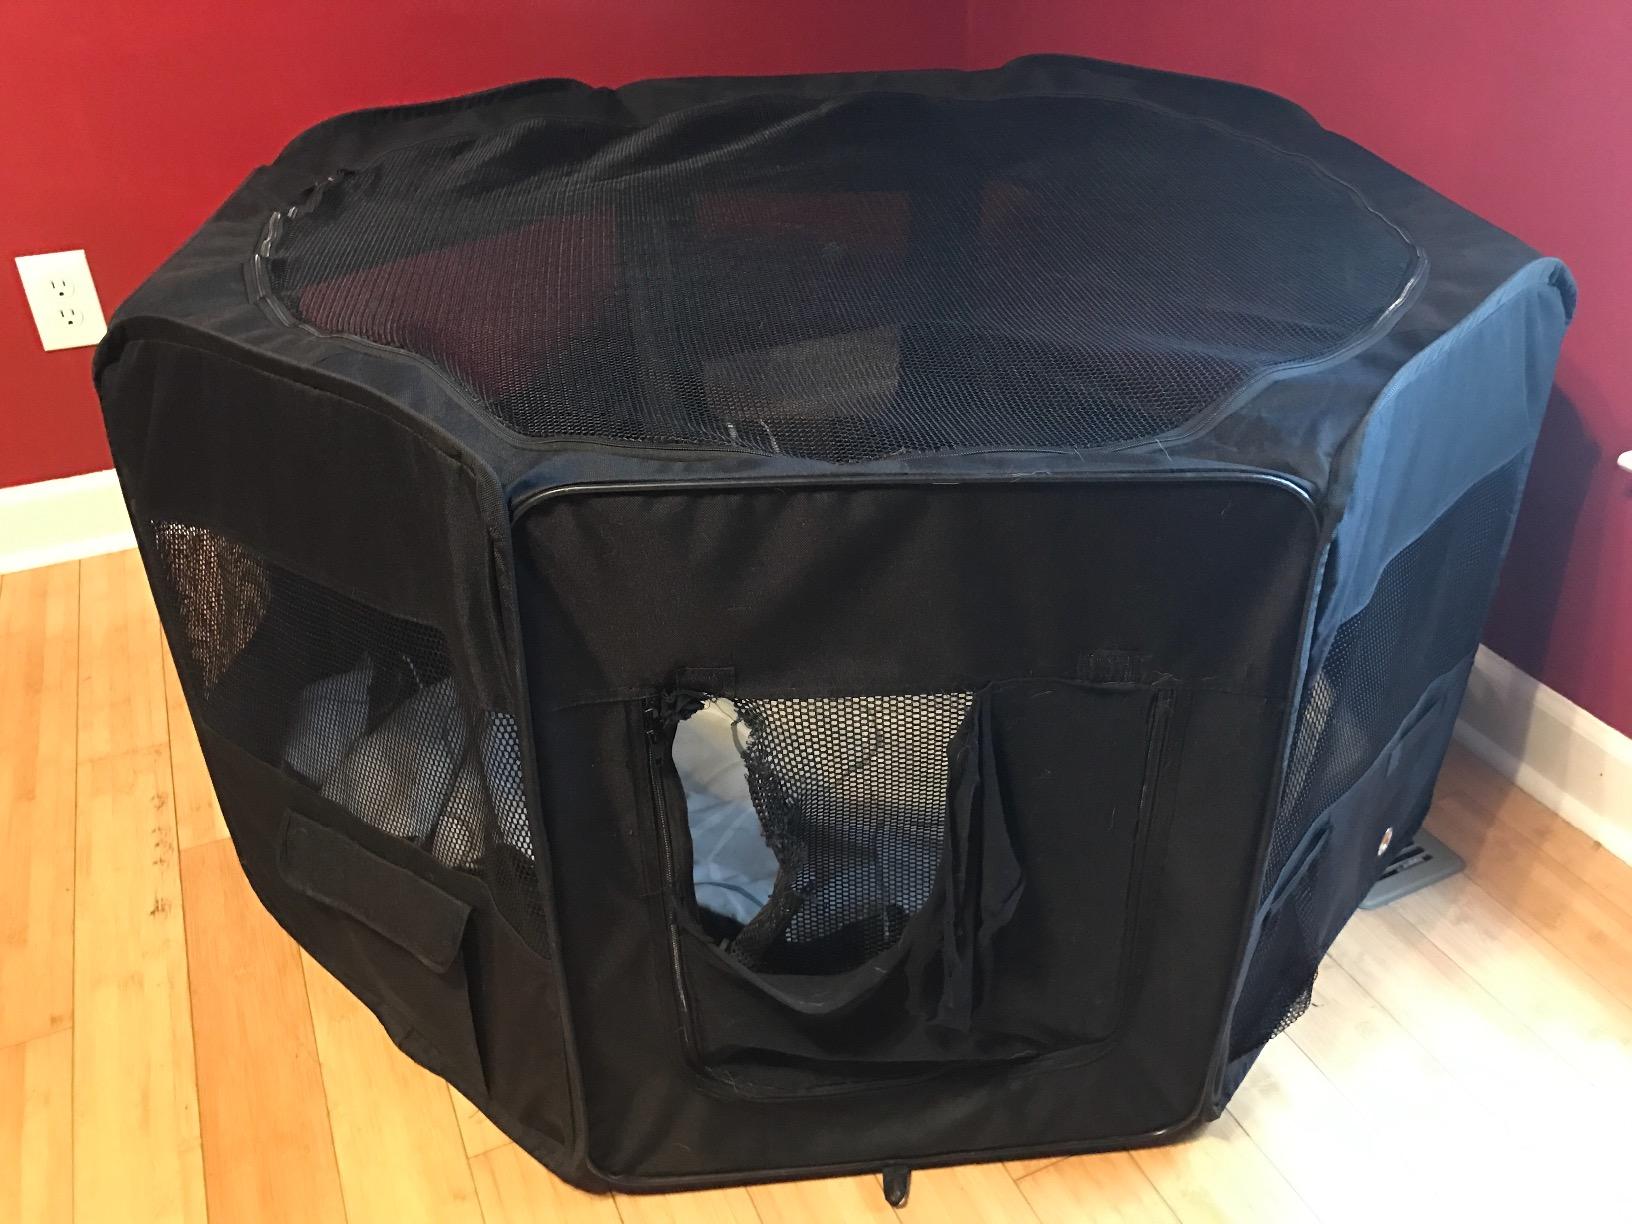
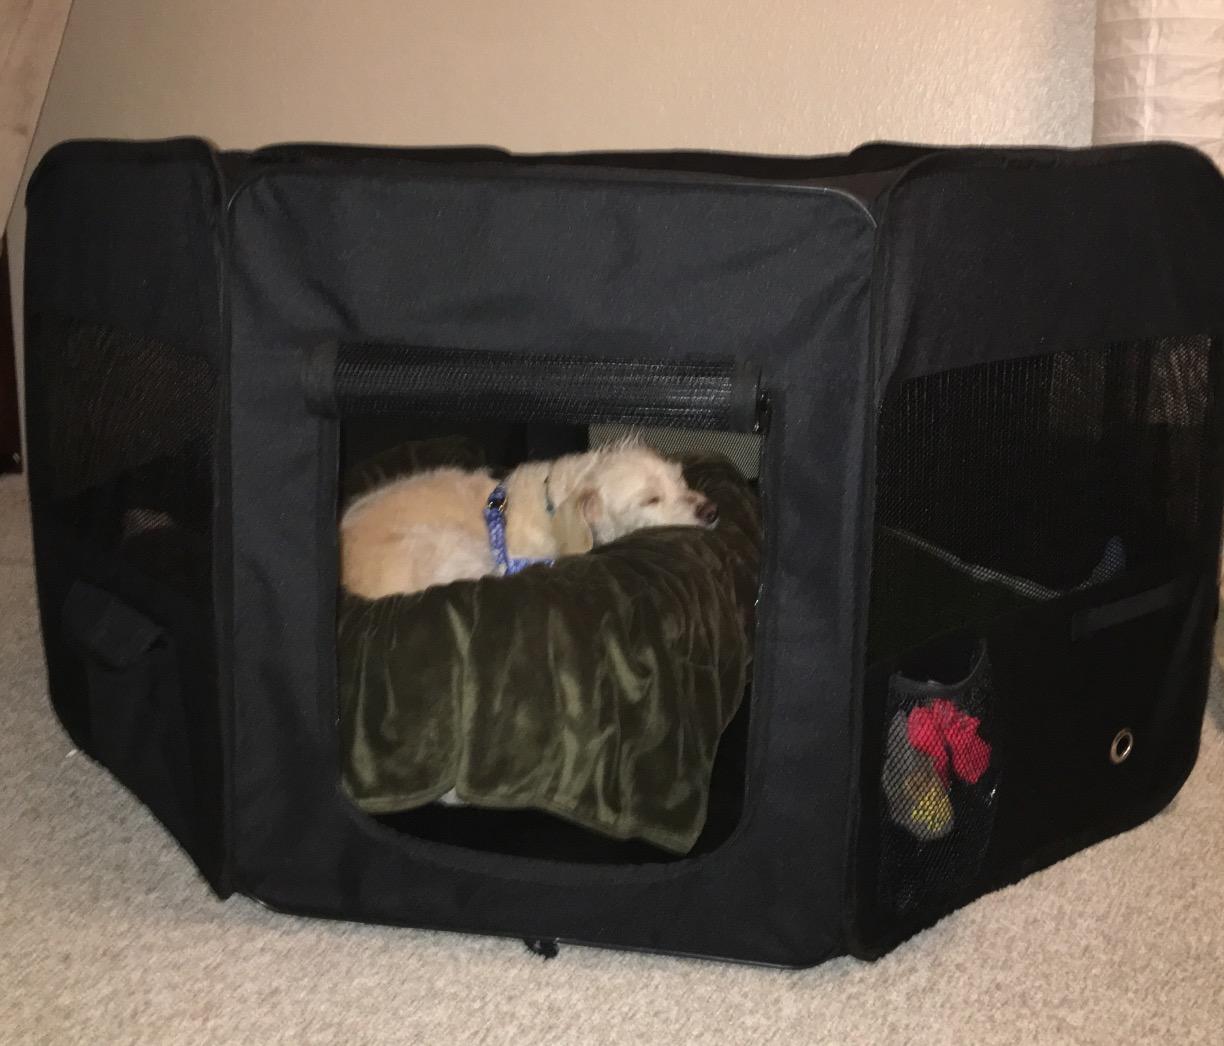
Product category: items_kennel
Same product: yes